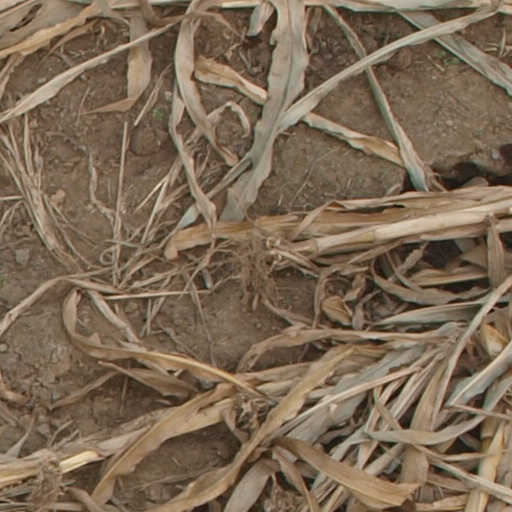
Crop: maize; corn